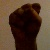
The image shows a hand gesture representing the letter 'S' in Indian Sign Language.